Dorothy Kitson

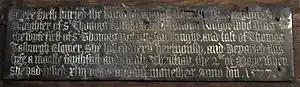
Dame Dorothy's memorial inscription at Hawridge, Buckinghamshire, 1577

In addition to being one of the few widows to nominate Members of Parliament, Lady Dorothy was also among the few women of the Tudor period to make a last will and testament while her husband was still living. Having obtained the consent of her second husband, Thomas Tasburgh, before taking this unusual step, she made her will on 30 April 1577. It was proved on 21 June 1577.